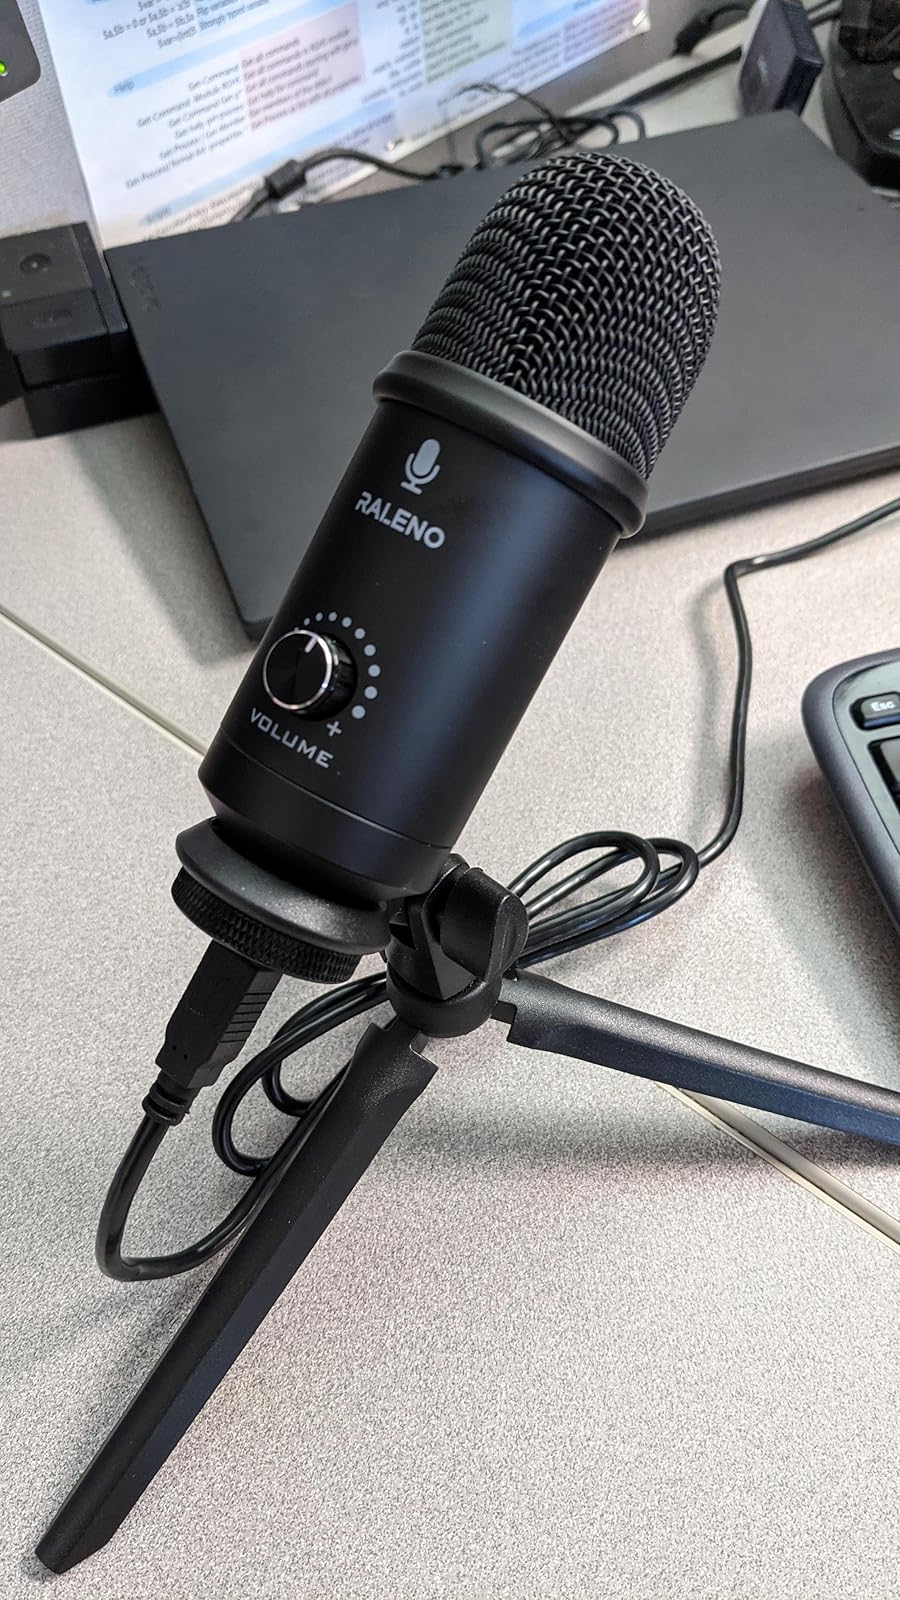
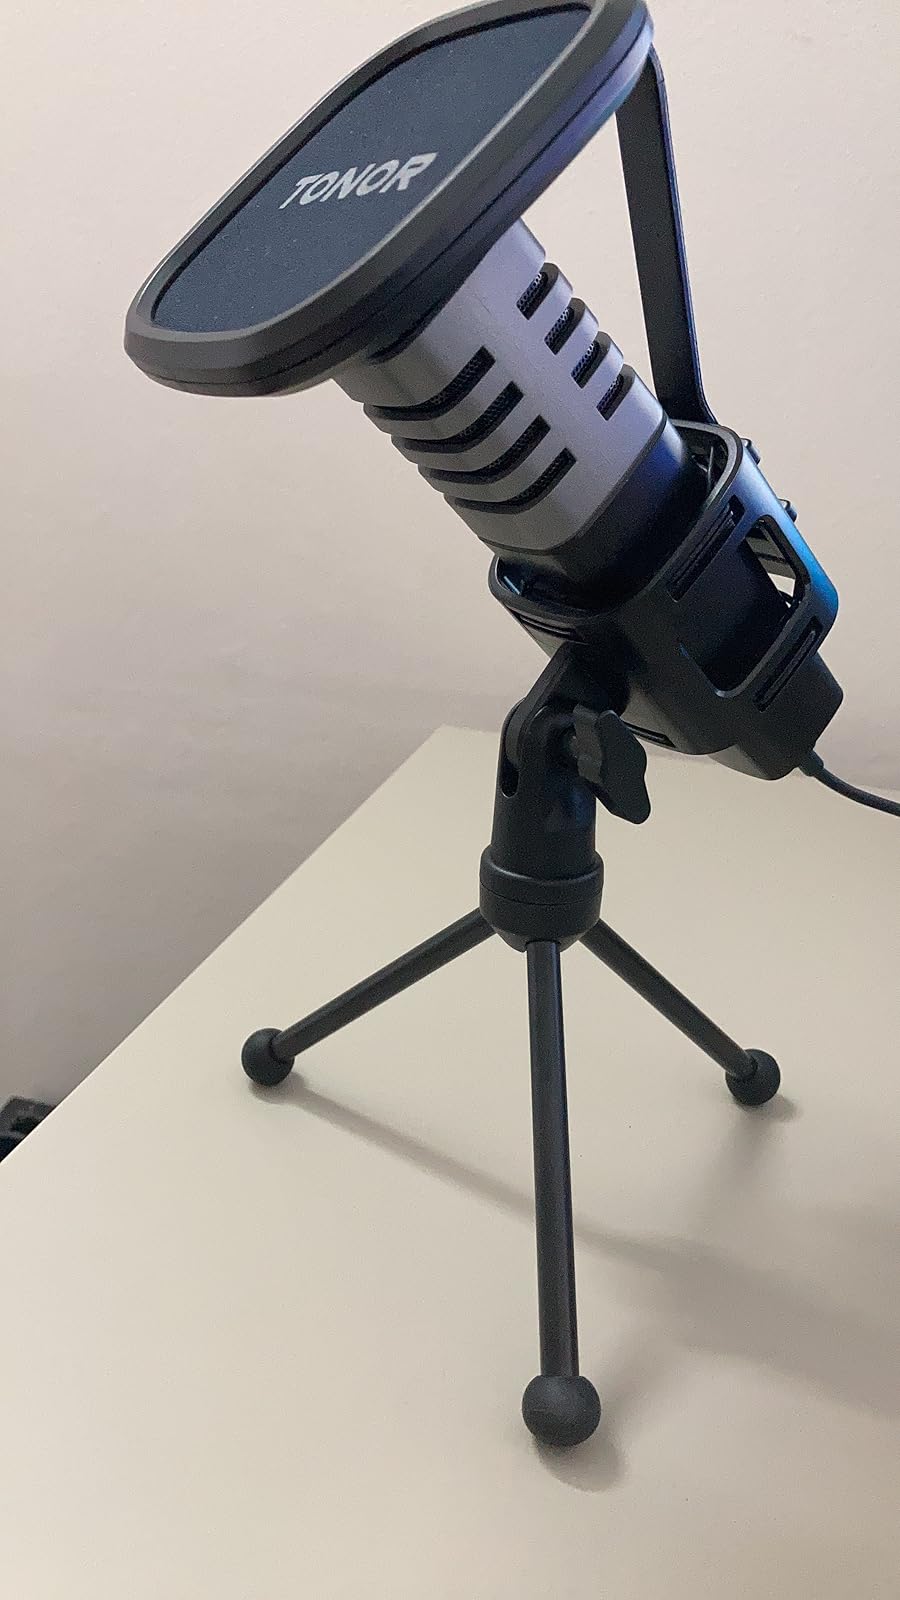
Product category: microphone
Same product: no